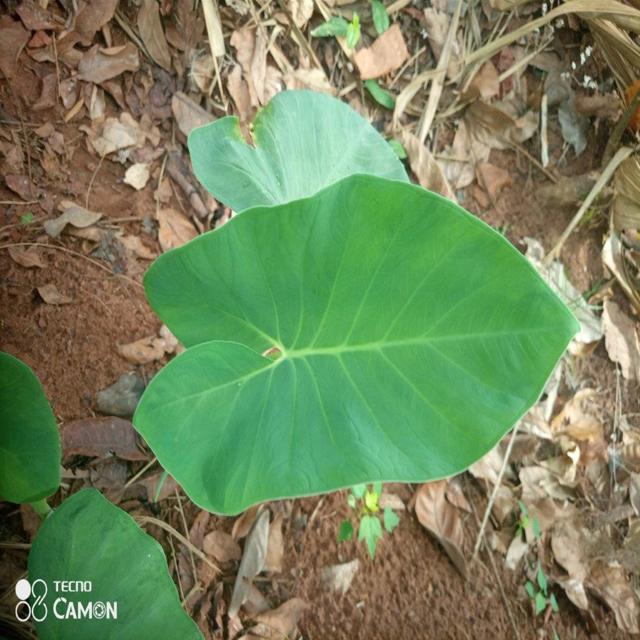
Label: Healthy